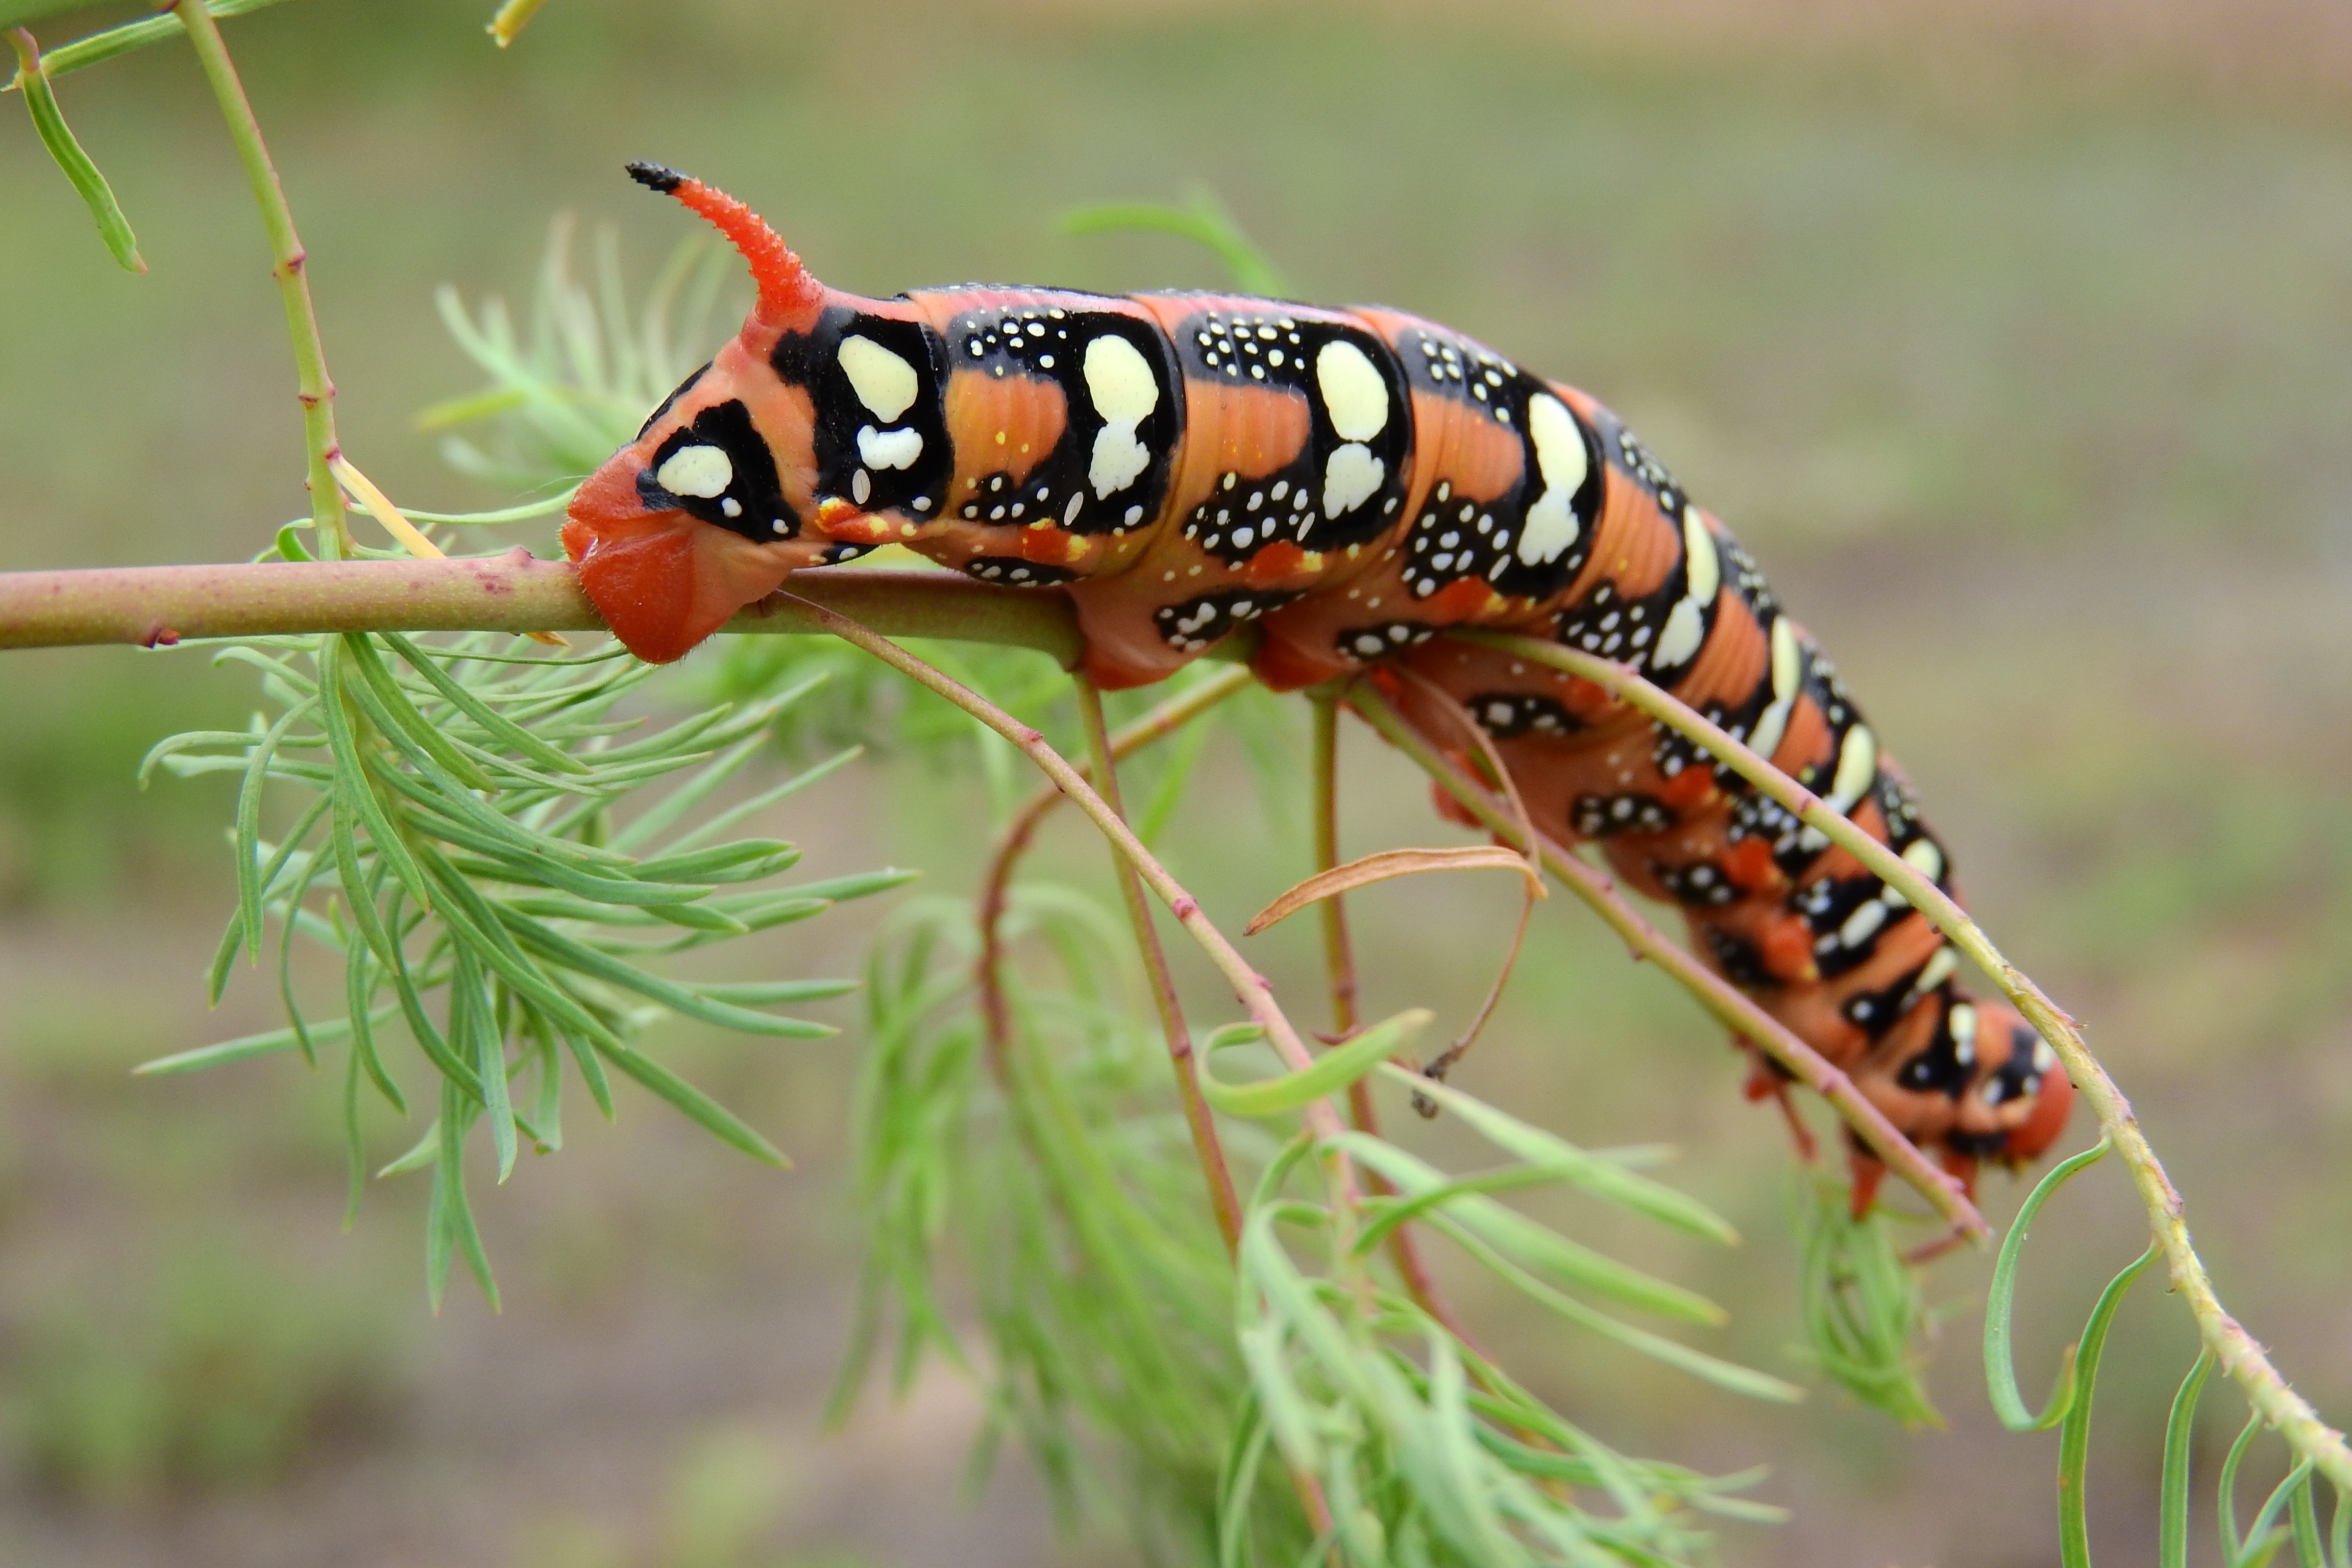
wildlife, orange, insect, fauna, invertebrate, caterpillar, monarch butterfly, stage, invertebrates, larva, macro photography, moths and butterflies